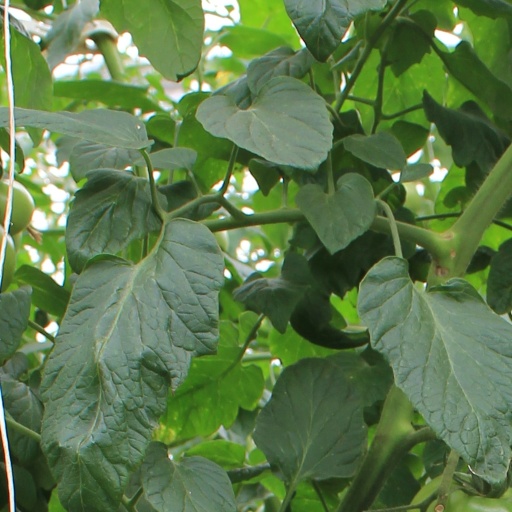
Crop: tomato